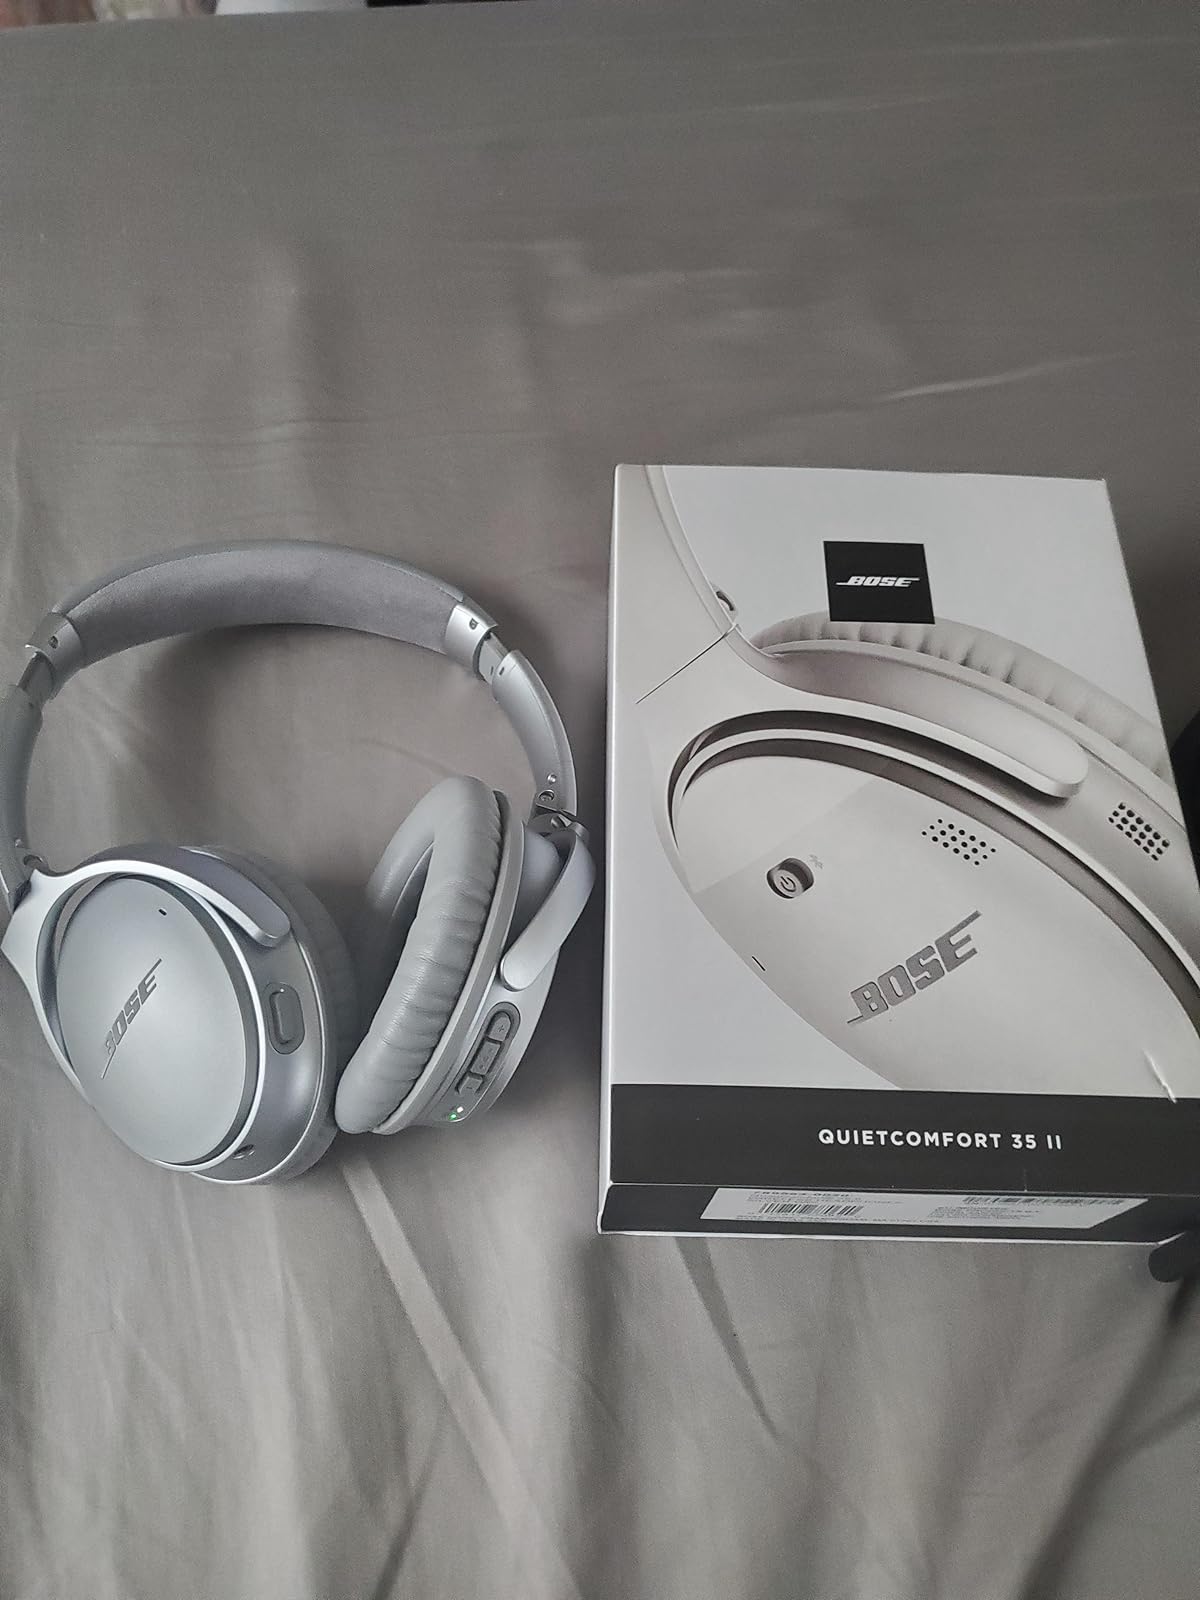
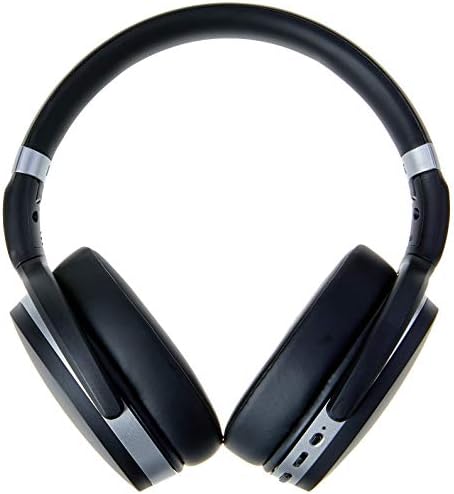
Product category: headphones
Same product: no